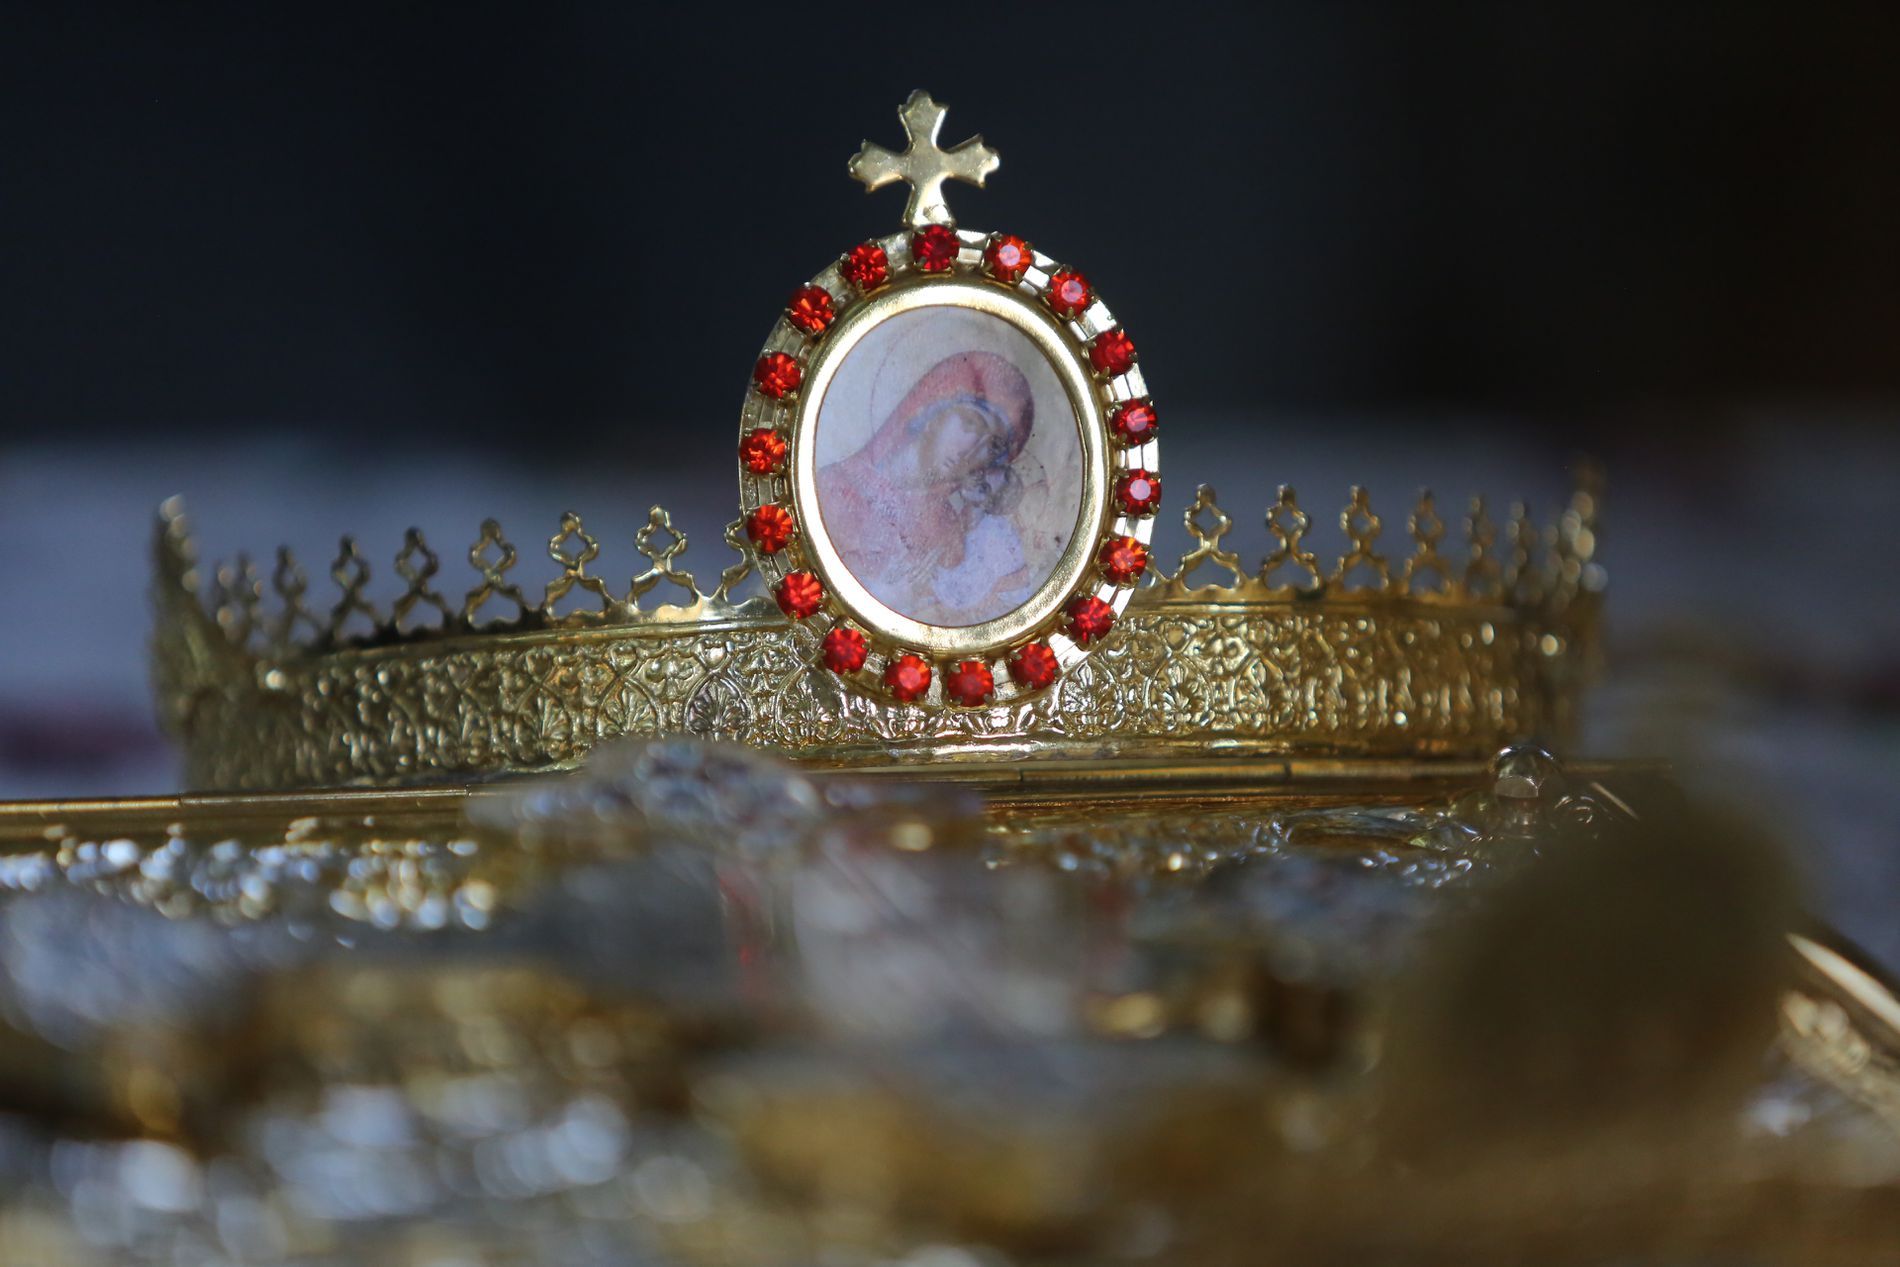
golden crown
A close-up of a golden crown with intricate engraving details along its band, adorned with a circle framed in engraved gold and surrounded by red gemstones. The center features an image of the Virgin Mary with a mournful expression, surmounted by a small golden cross. Soft lighting highlights the richness and detail of the gold, giving the crown a regal and majestic appearance.
The scene depicts an exquisitely crafted golden crown resting on an ornate surface. The background is lightly blurred, focusing attention on the crown's intricate details. The ambient lighting is dim, with subtle threads of light illuminating the beauty of the delicate gold and gemstones. The image is a close-up (macro) or detailed shot. The image is in tight focus on the ornate crown.
Labels: Accessories, Jewelry, Crown, Locket, Pendant, Gold, Treasure, Gemstone, Crystal, Diamond, background, Blur
Camera: Canon Canon EOS 5D Mark III
Lens: 70.0 - 200.0 mm, Canon EF 70-200mm f/2.8L IS
Aperture: F2.8
Exposure: 1/3200 sec
ISO: 2500
Focal length: 190.0 mm